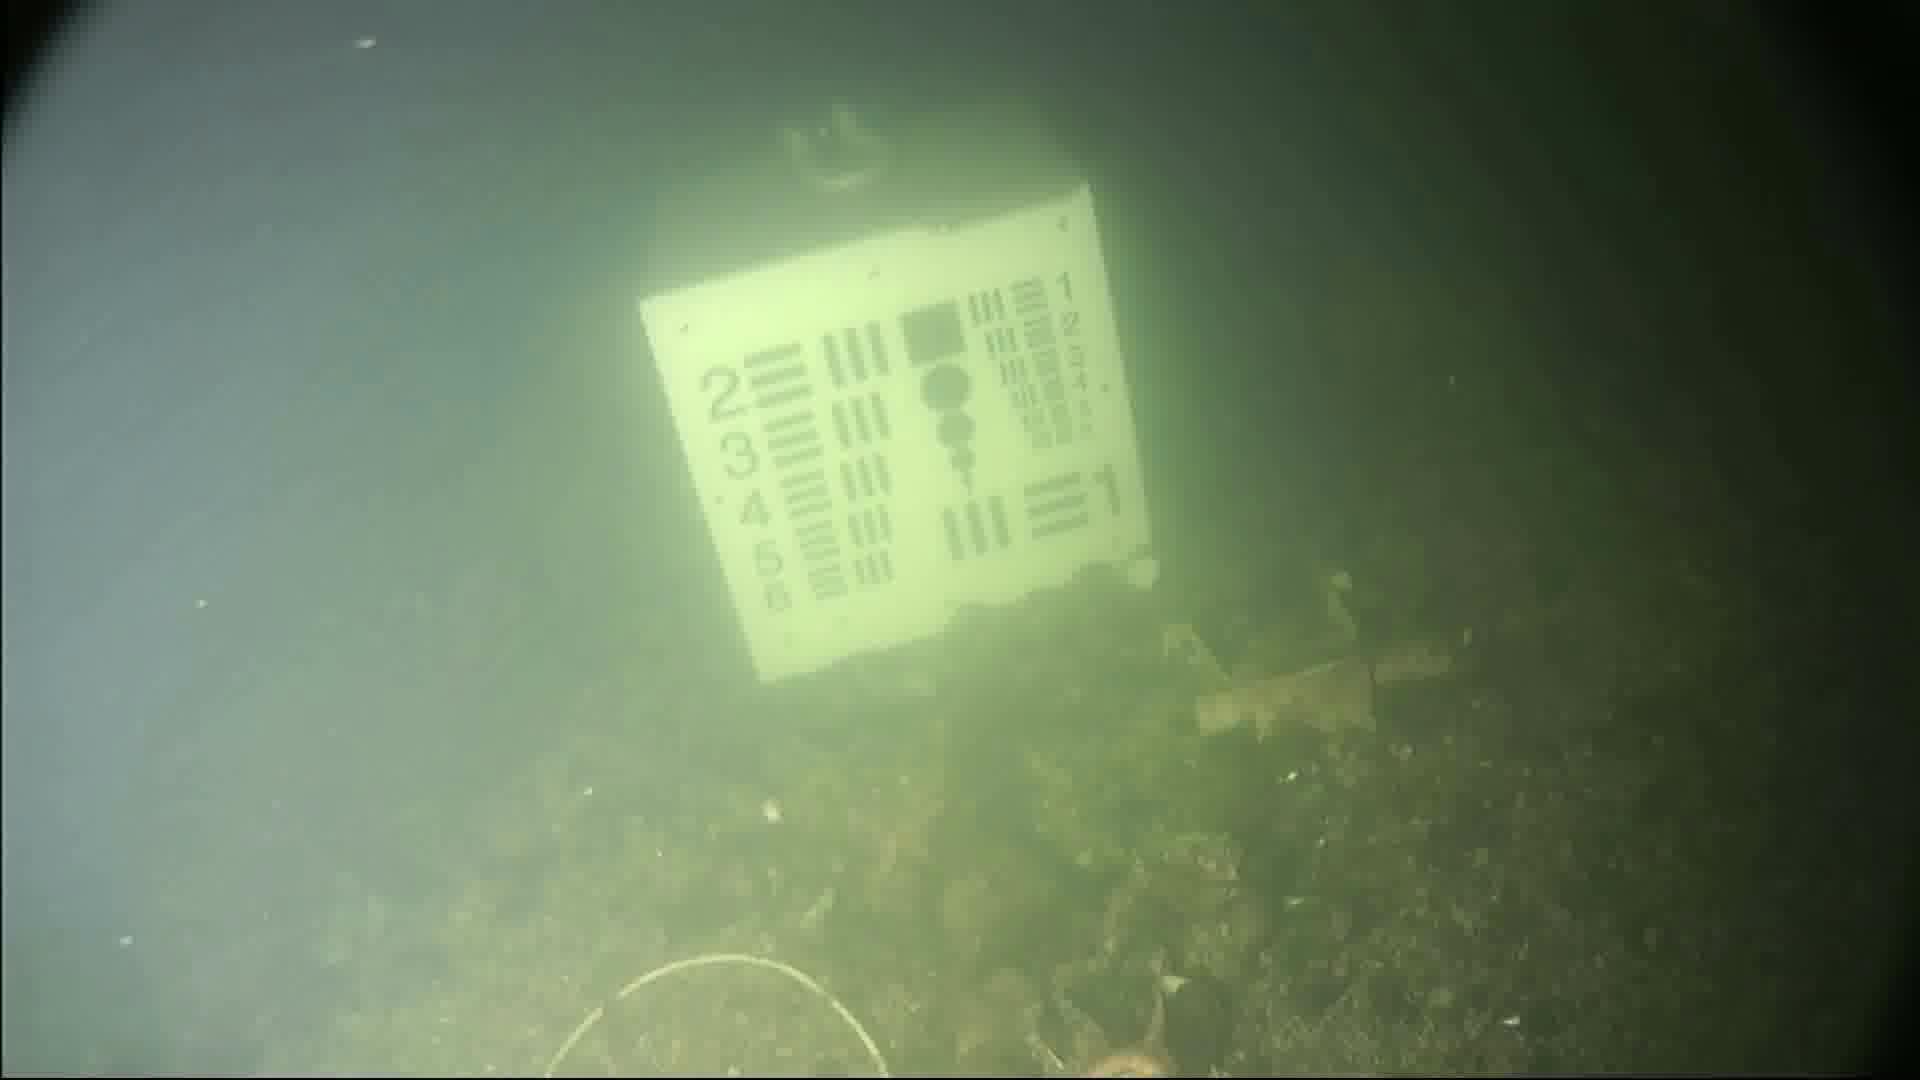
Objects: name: starfish